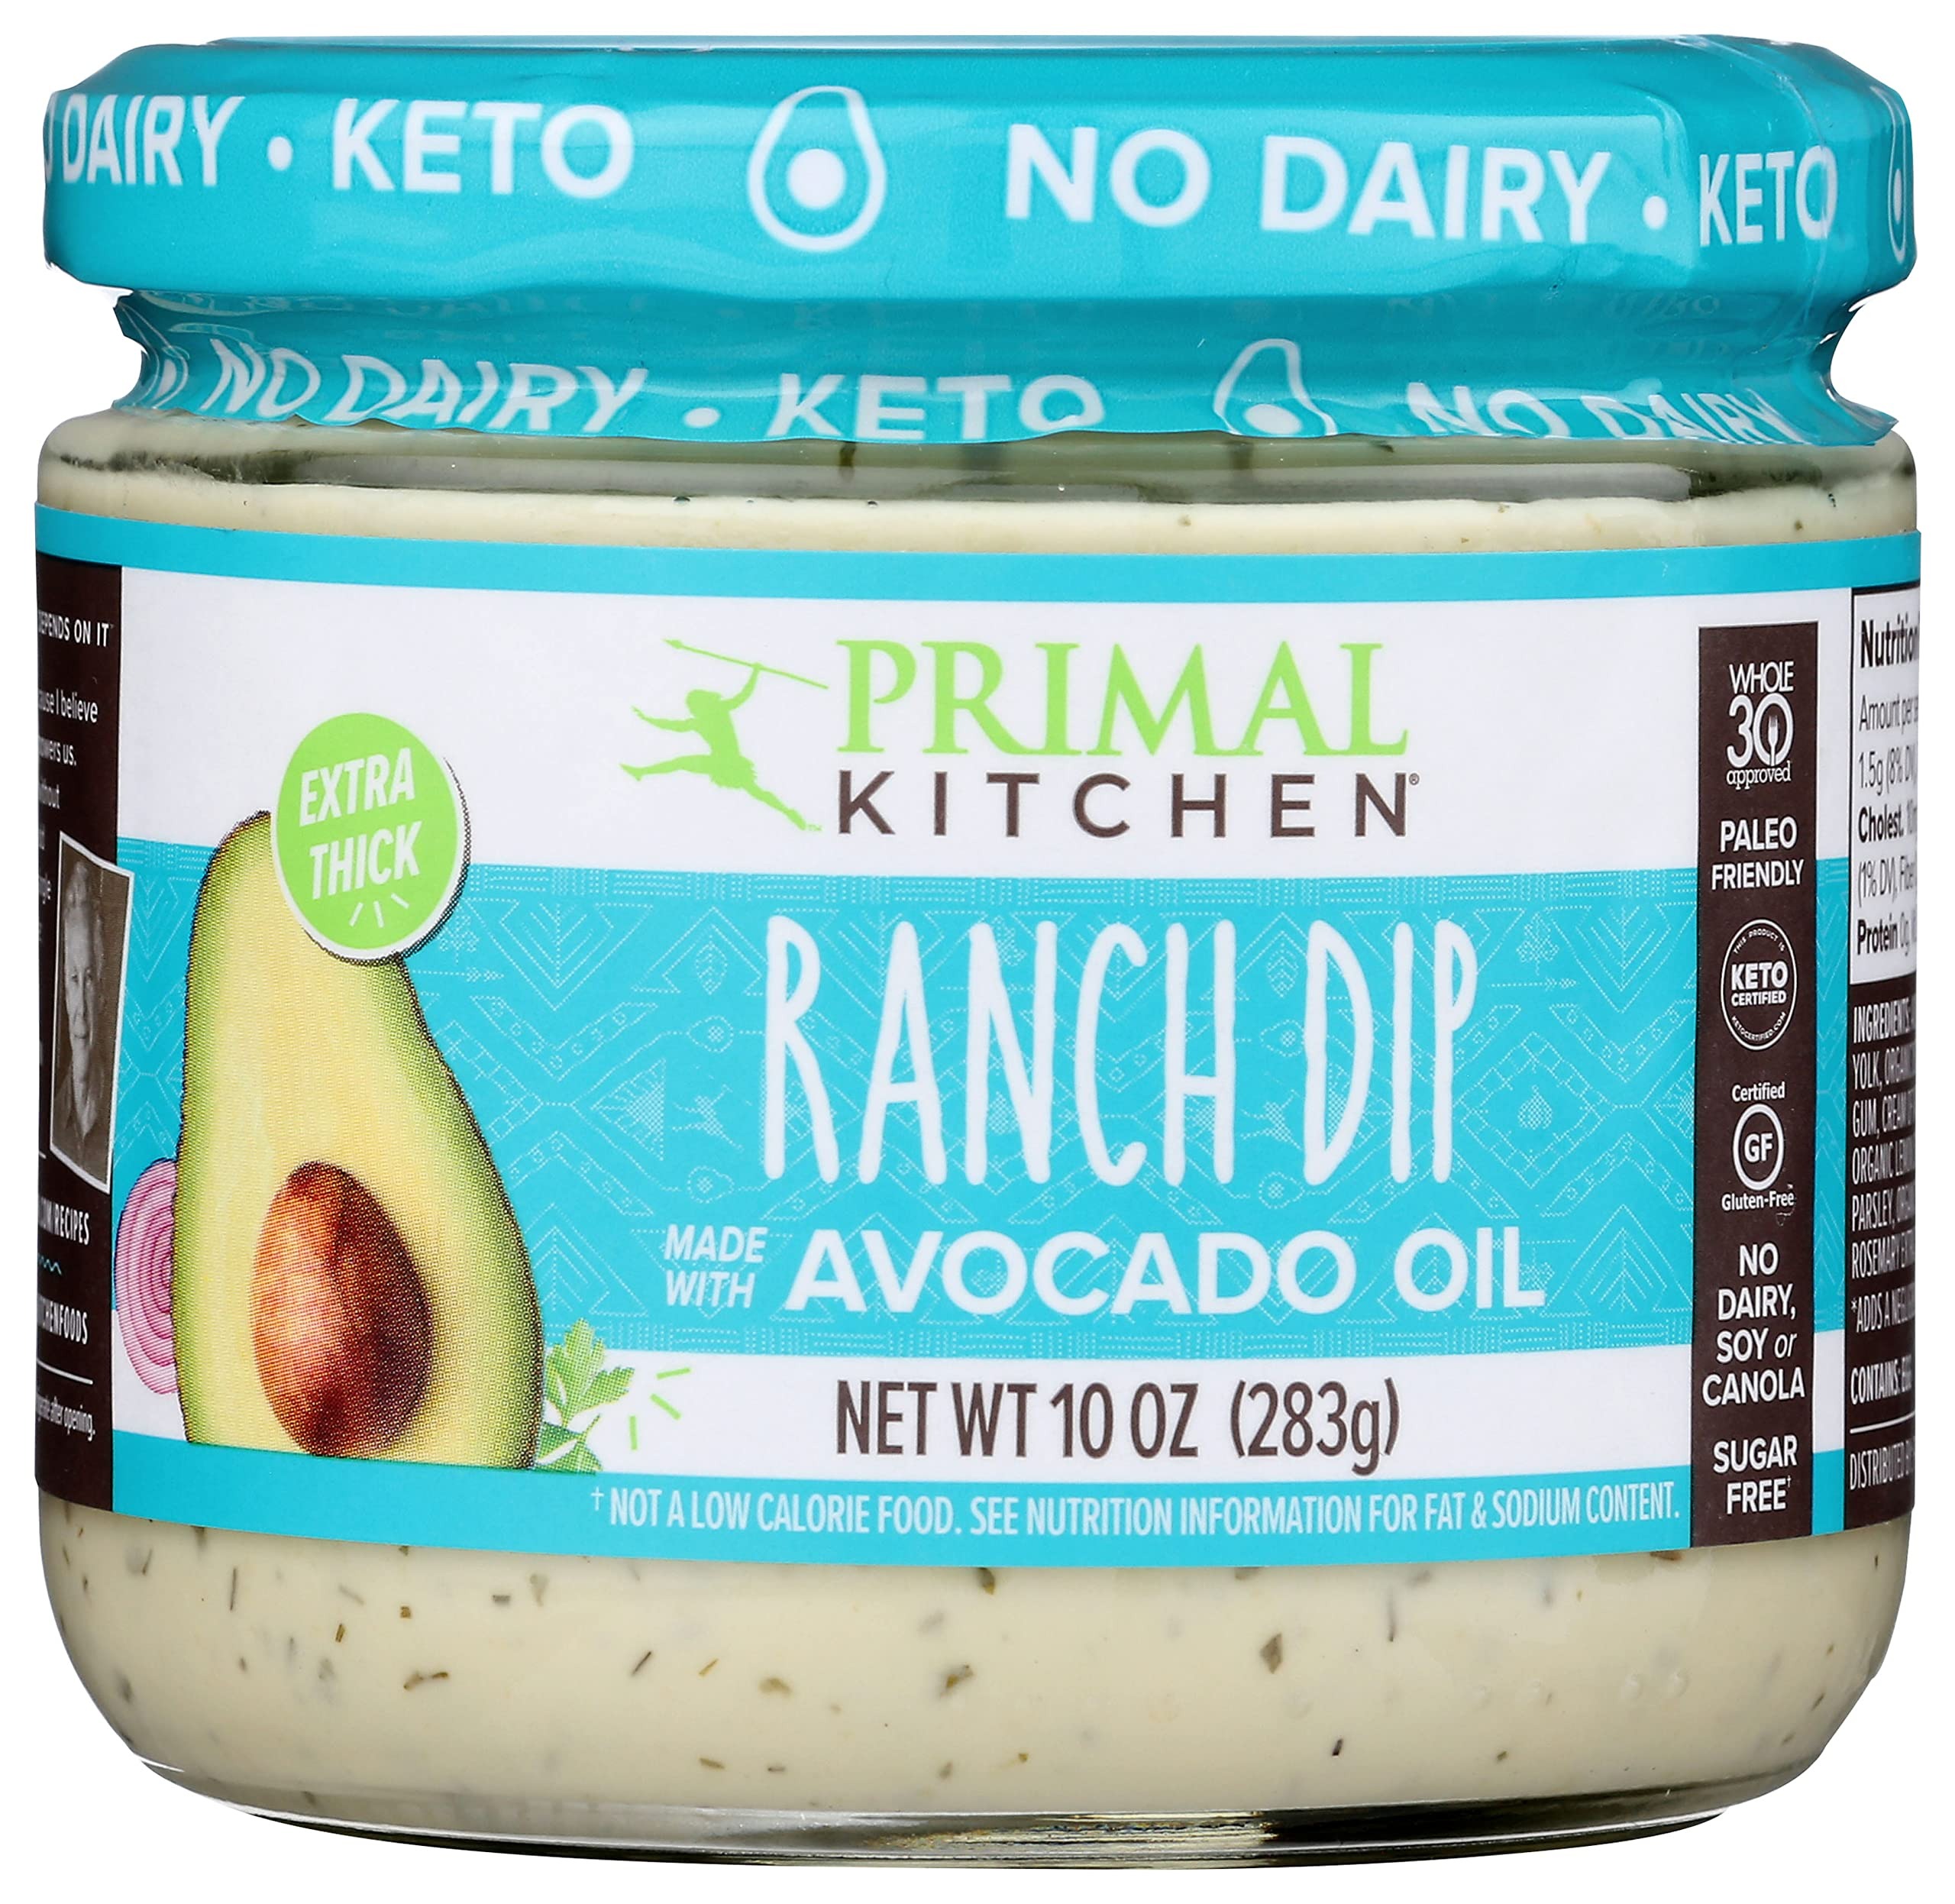
Item Name: Primal Kitchen Ranch Dipping Made With Avocado Oil, Dairy Free, 10 Ounces (Pack Of 6)
Bullet Point: Primal Kitchen Ranch Dipping Made With Avocado Oil, Dairy Free, 10 Ounces (Pack Of 6)
Value: 60.0
Unit: Ounce

Price: 32.07